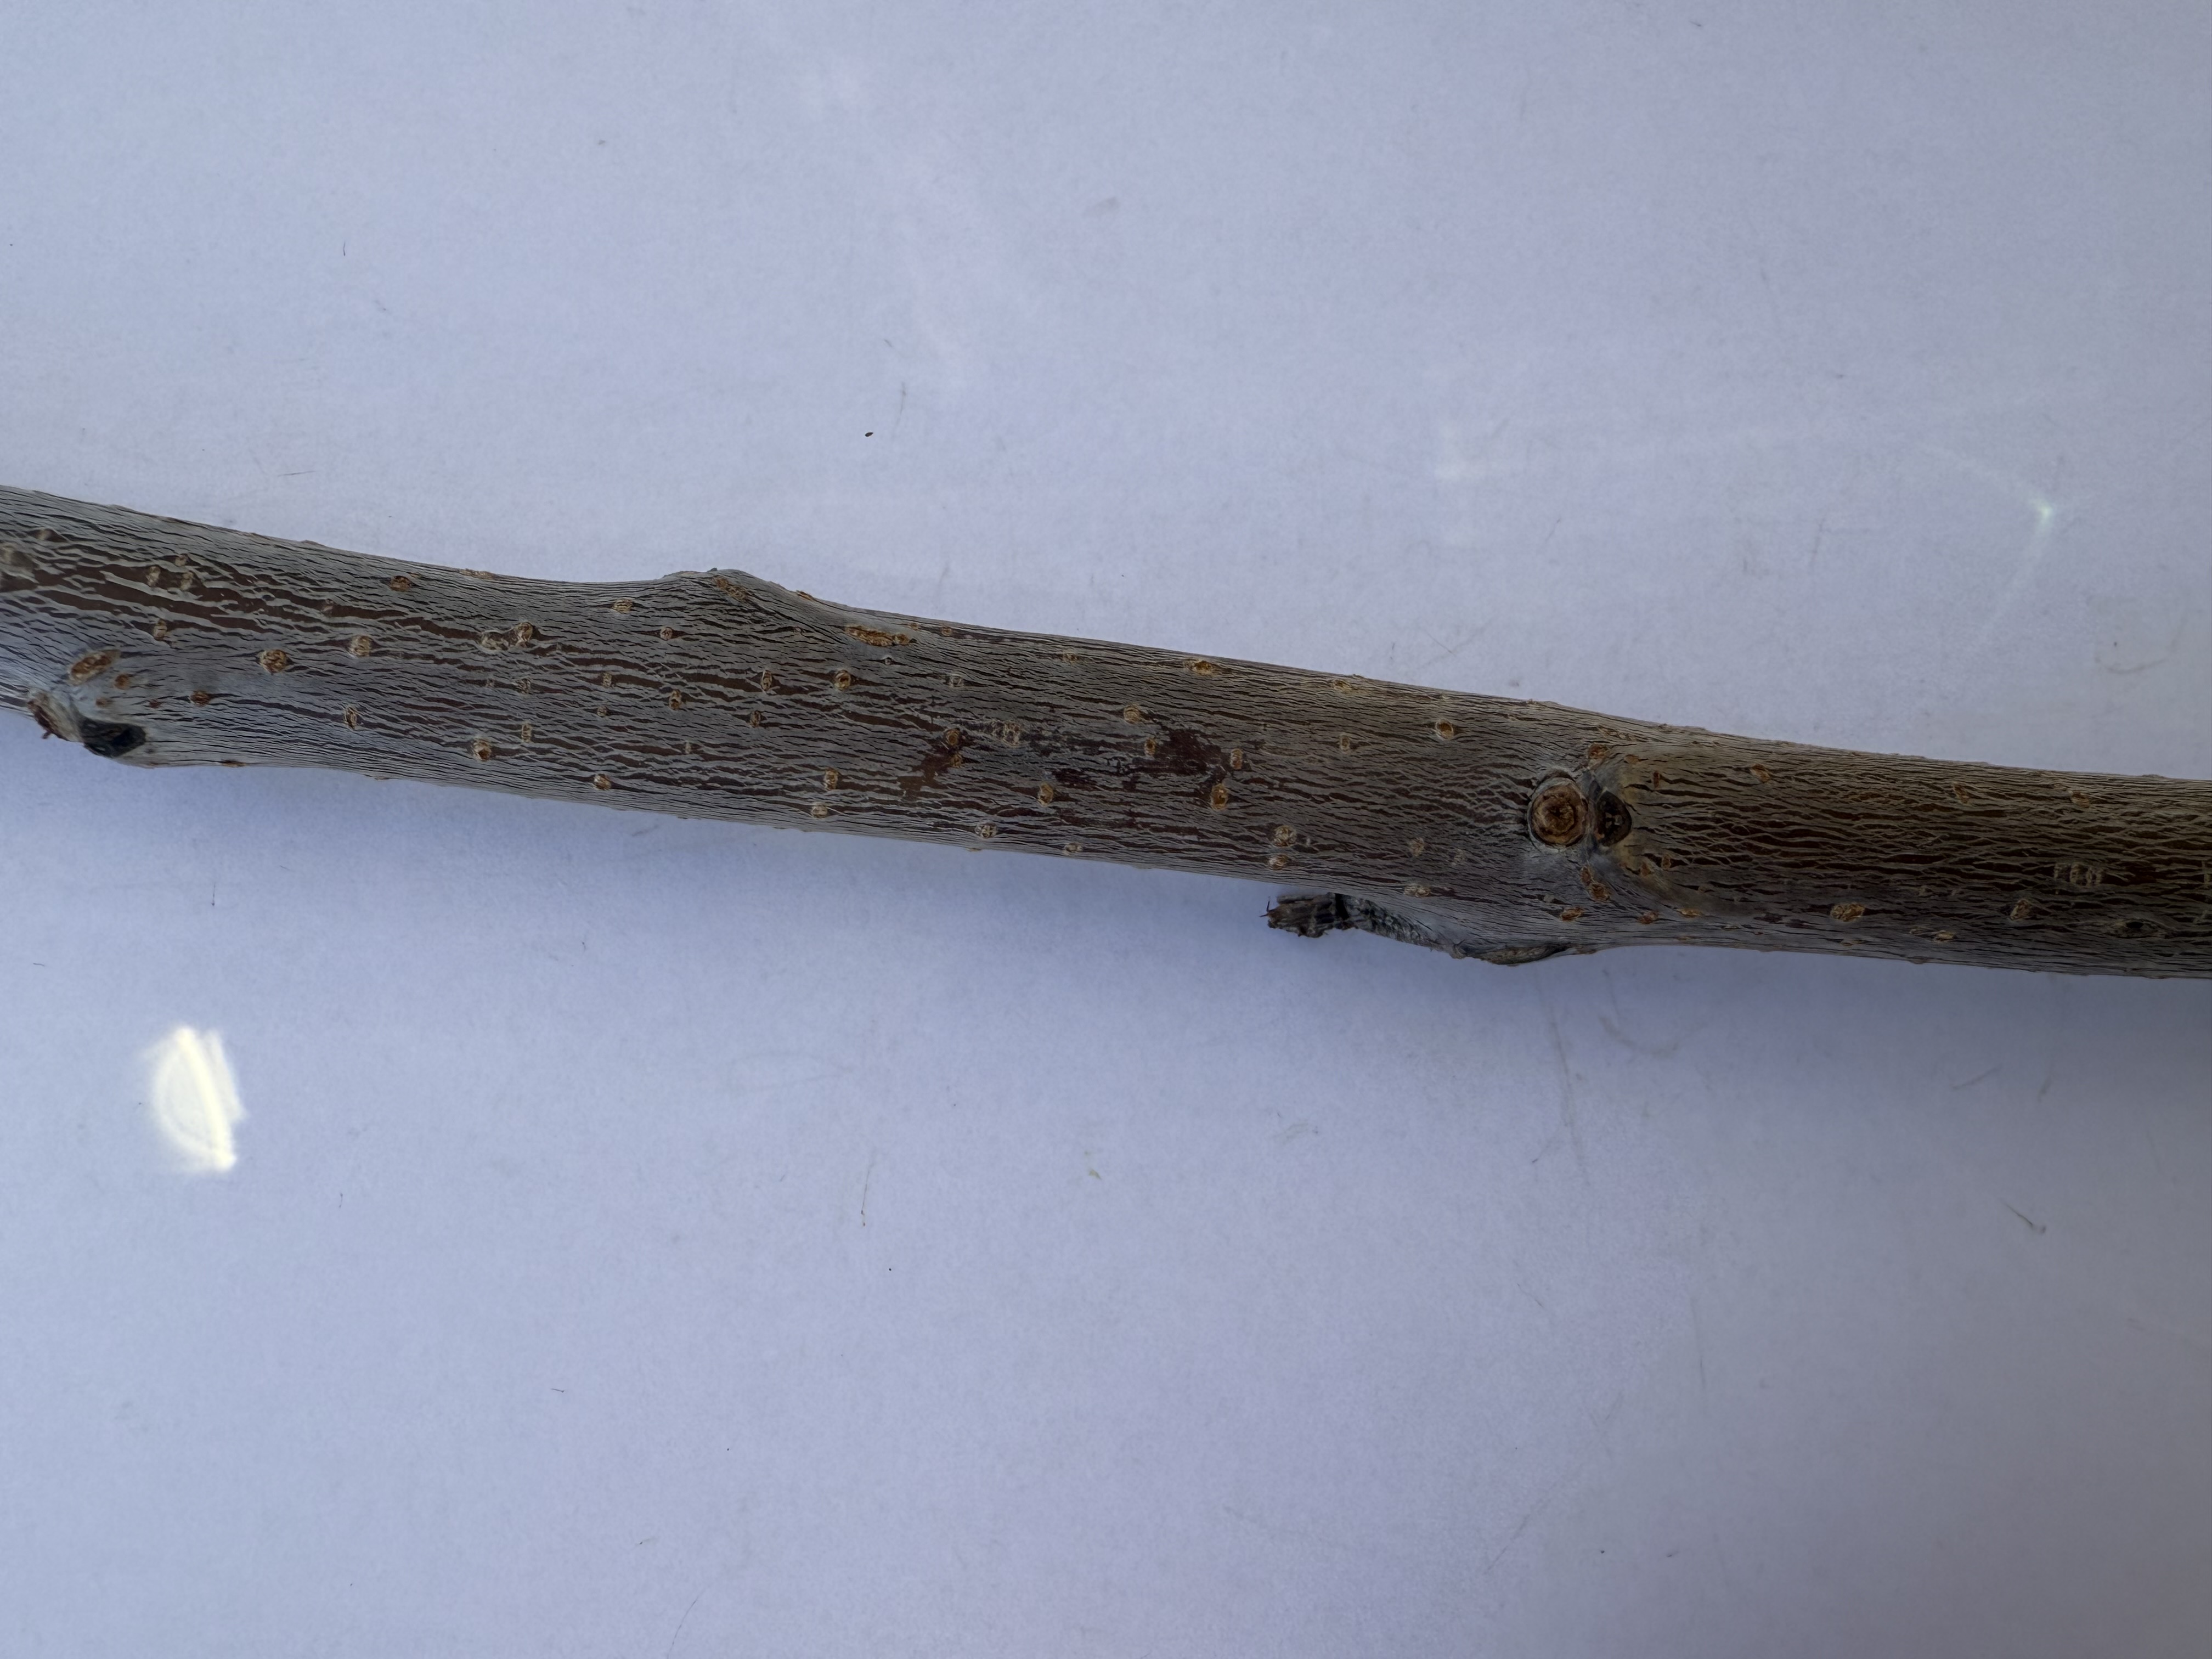
Variety: Napolyon Cherry